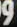
Number: 9